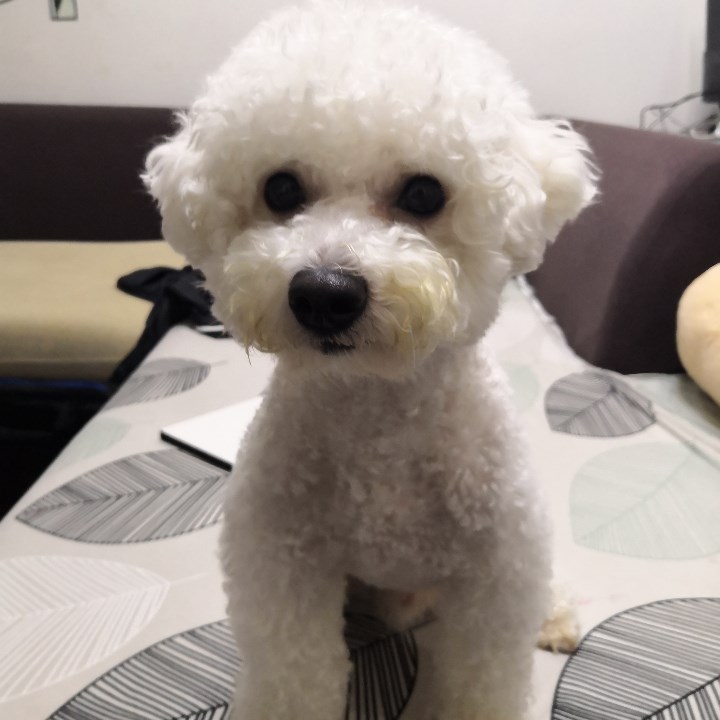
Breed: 3083-n000117-Bichon_Frise